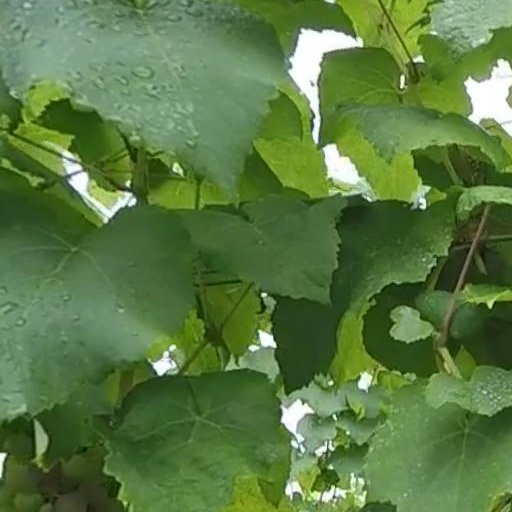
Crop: grape